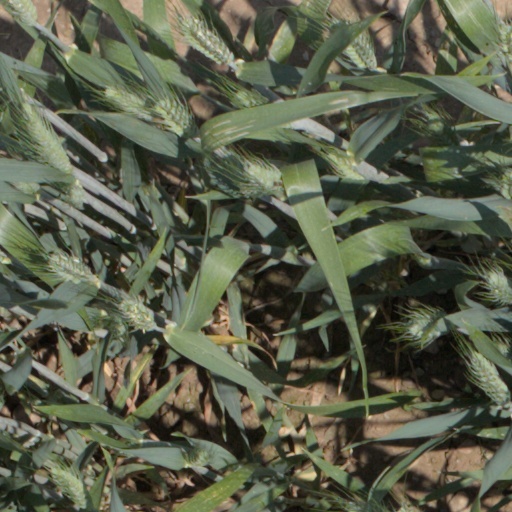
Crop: wheat